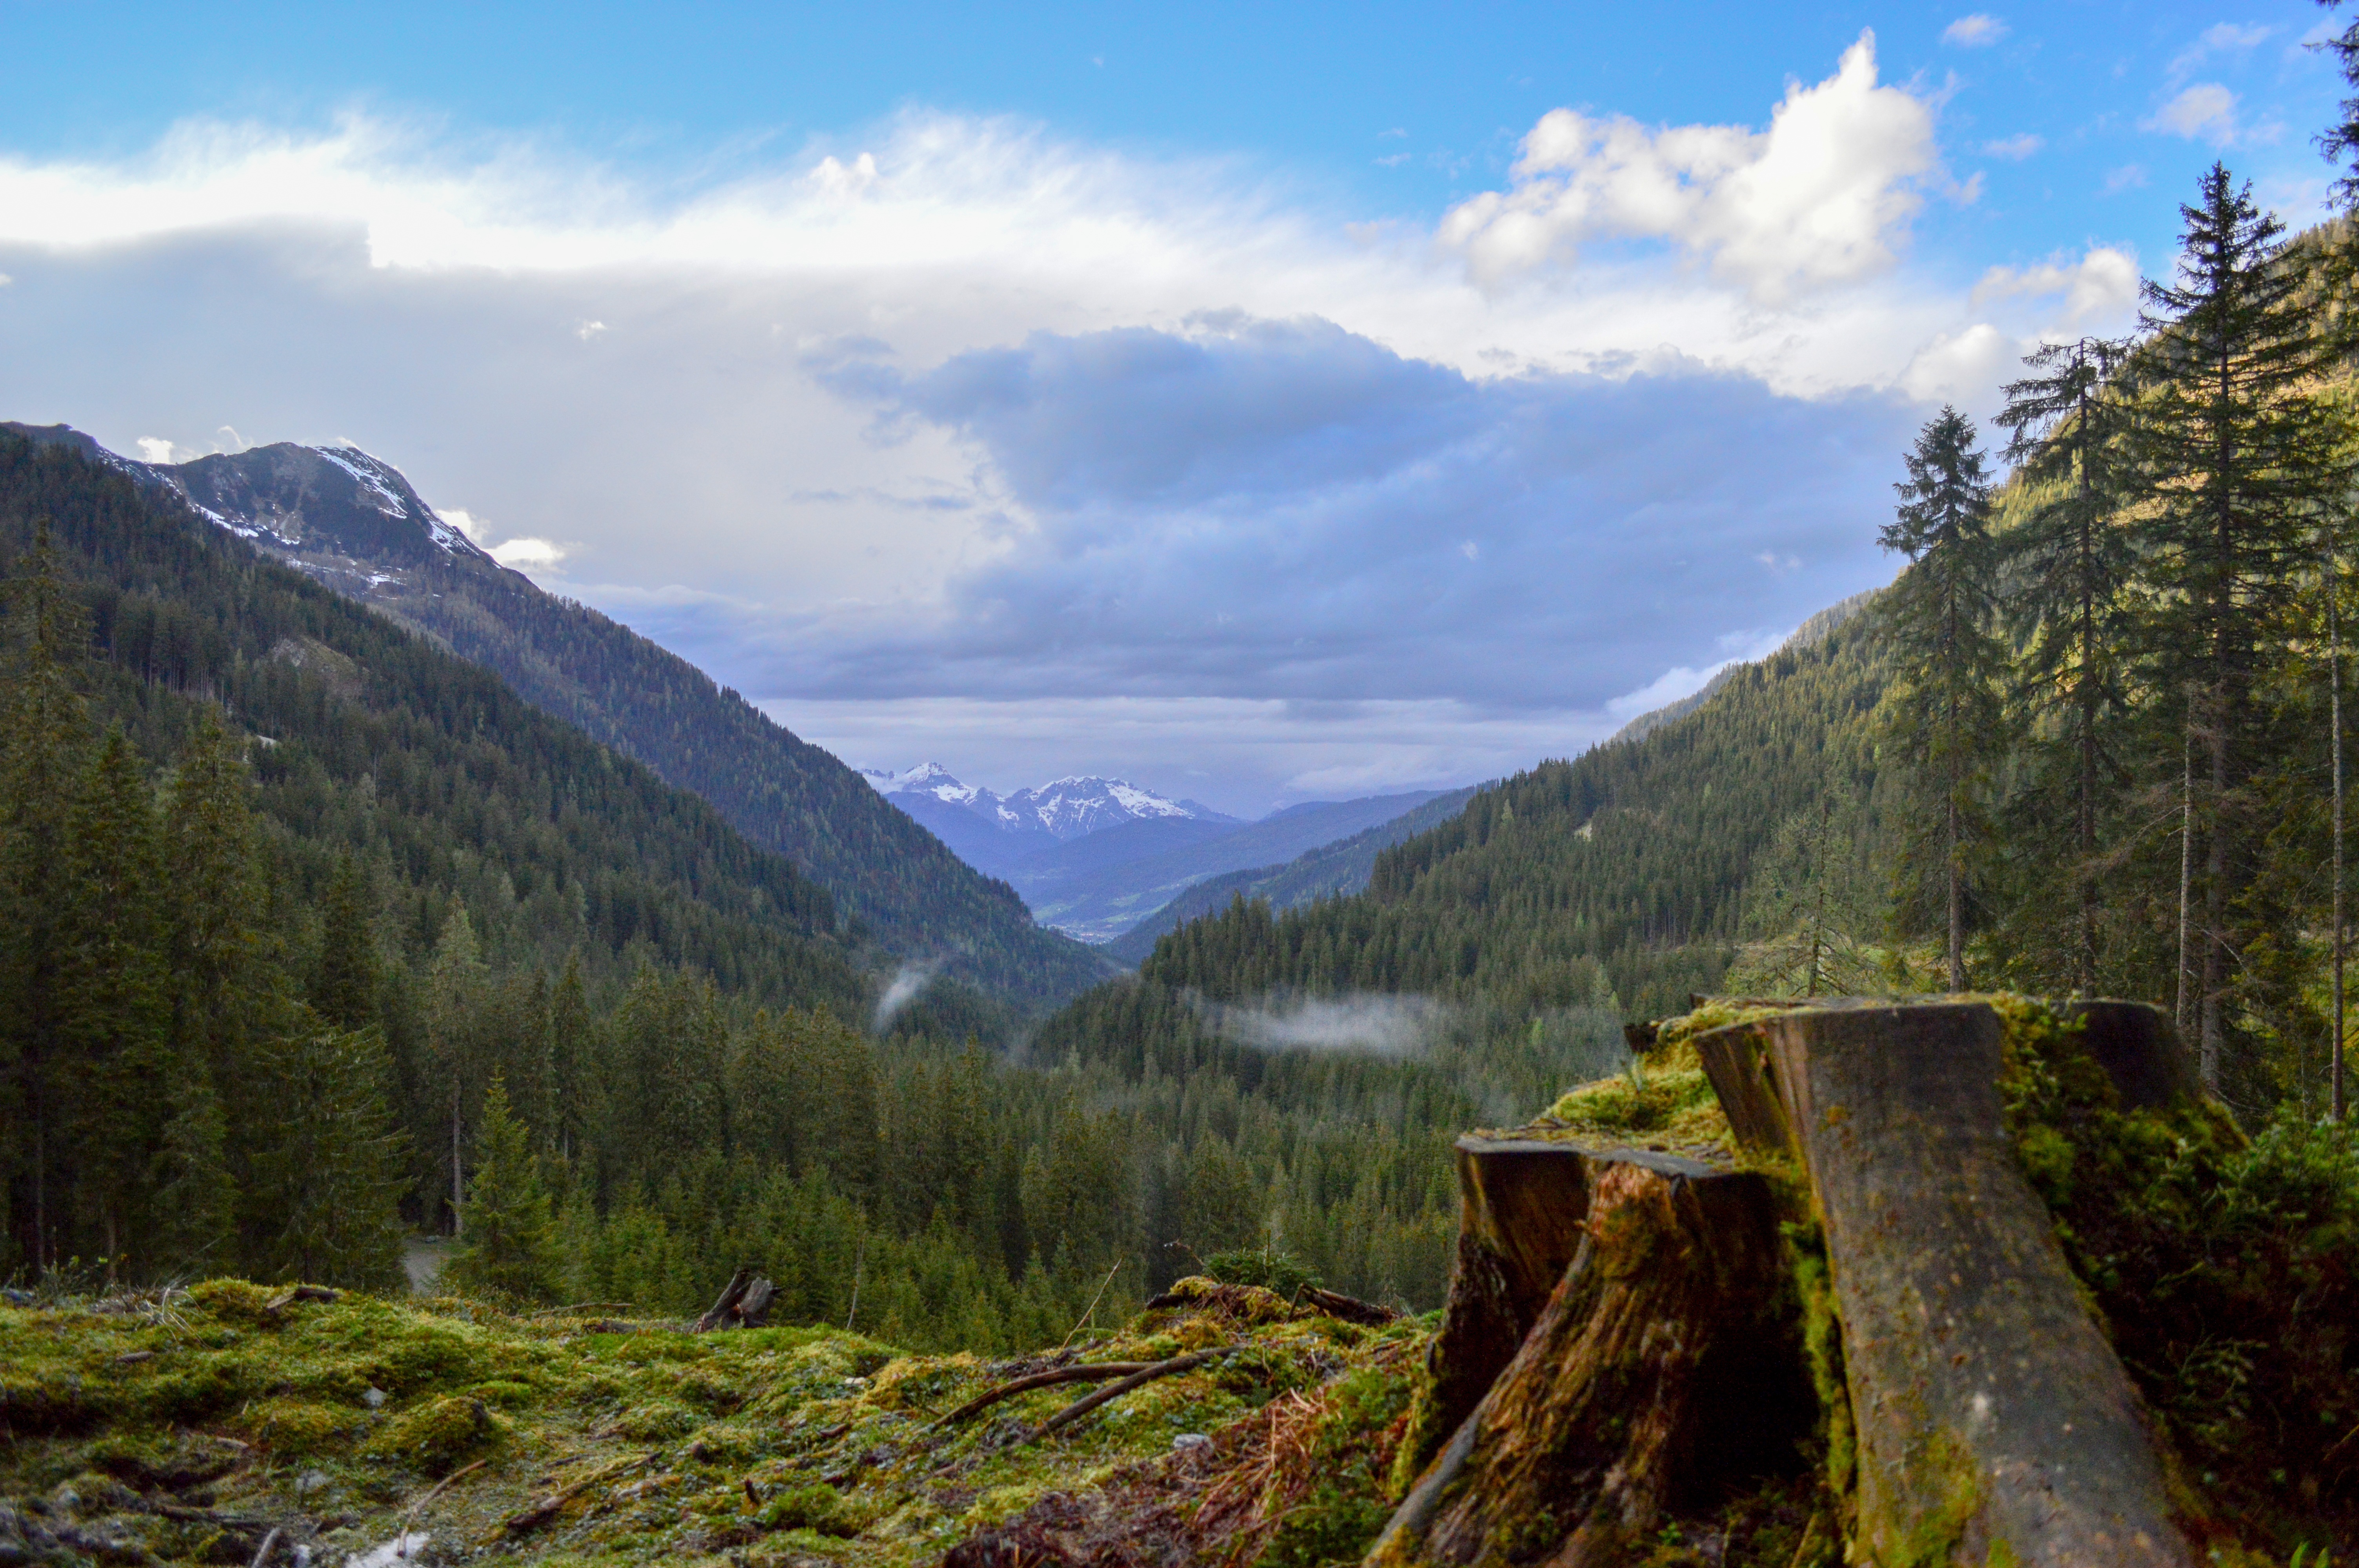
landscape, tree, nature, forest, wilderness, walking, mountain, sky, sun, trail, meadow, hill, lake, adventure, valley, mountain range, summer, environment, log, green, alpine, blue, highland, national park, ridge, cloudscape, austria, clouds, mountains, alps, plateau, fell, loch, ecosystem, recovery, landform, mountain pass, mountain peaks, geographical feature, mountainous landforms